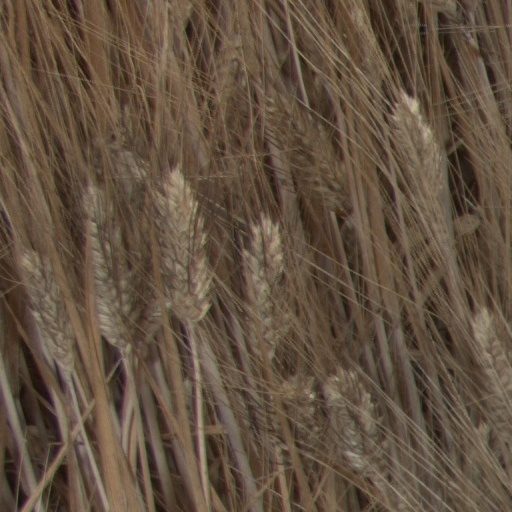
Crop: wheat